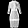
Label: Dress